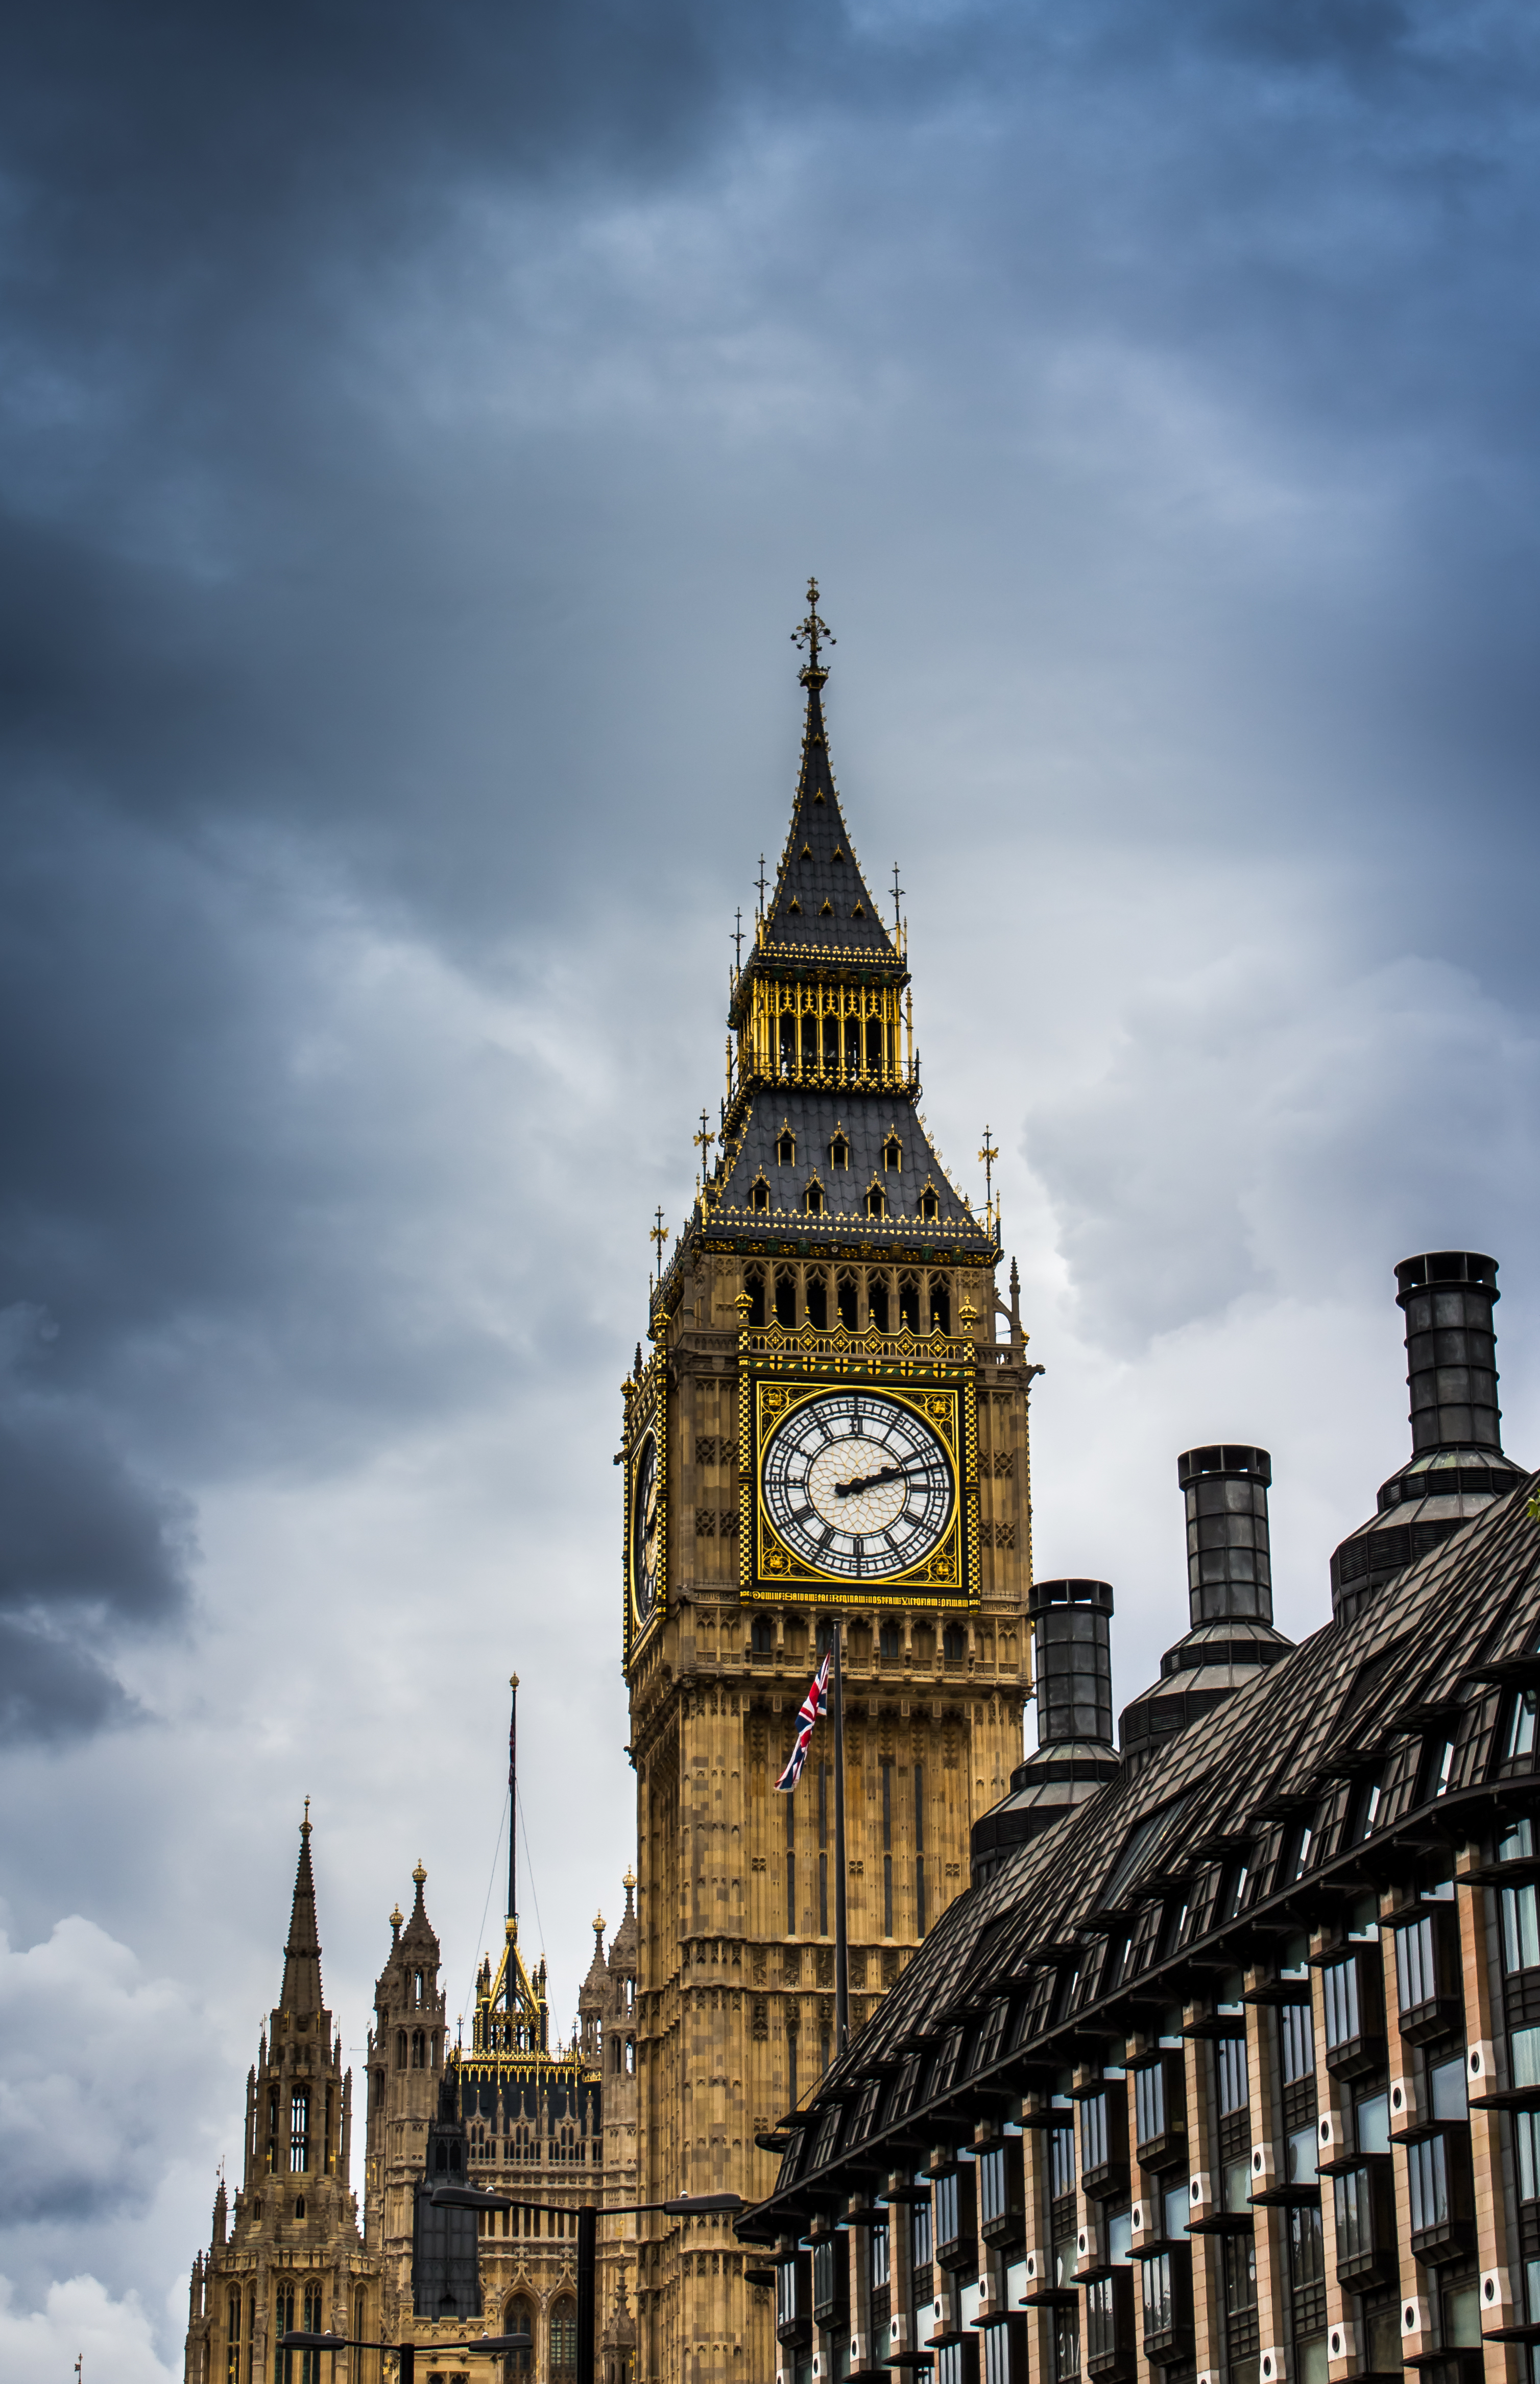
architecture, sky, cloudy, town, building, city, urban, cityscape, evening, reflection, tower, landmark, cathedral, place of worship, big ben, london, parliament, spire, westminster, metropolis, urban area